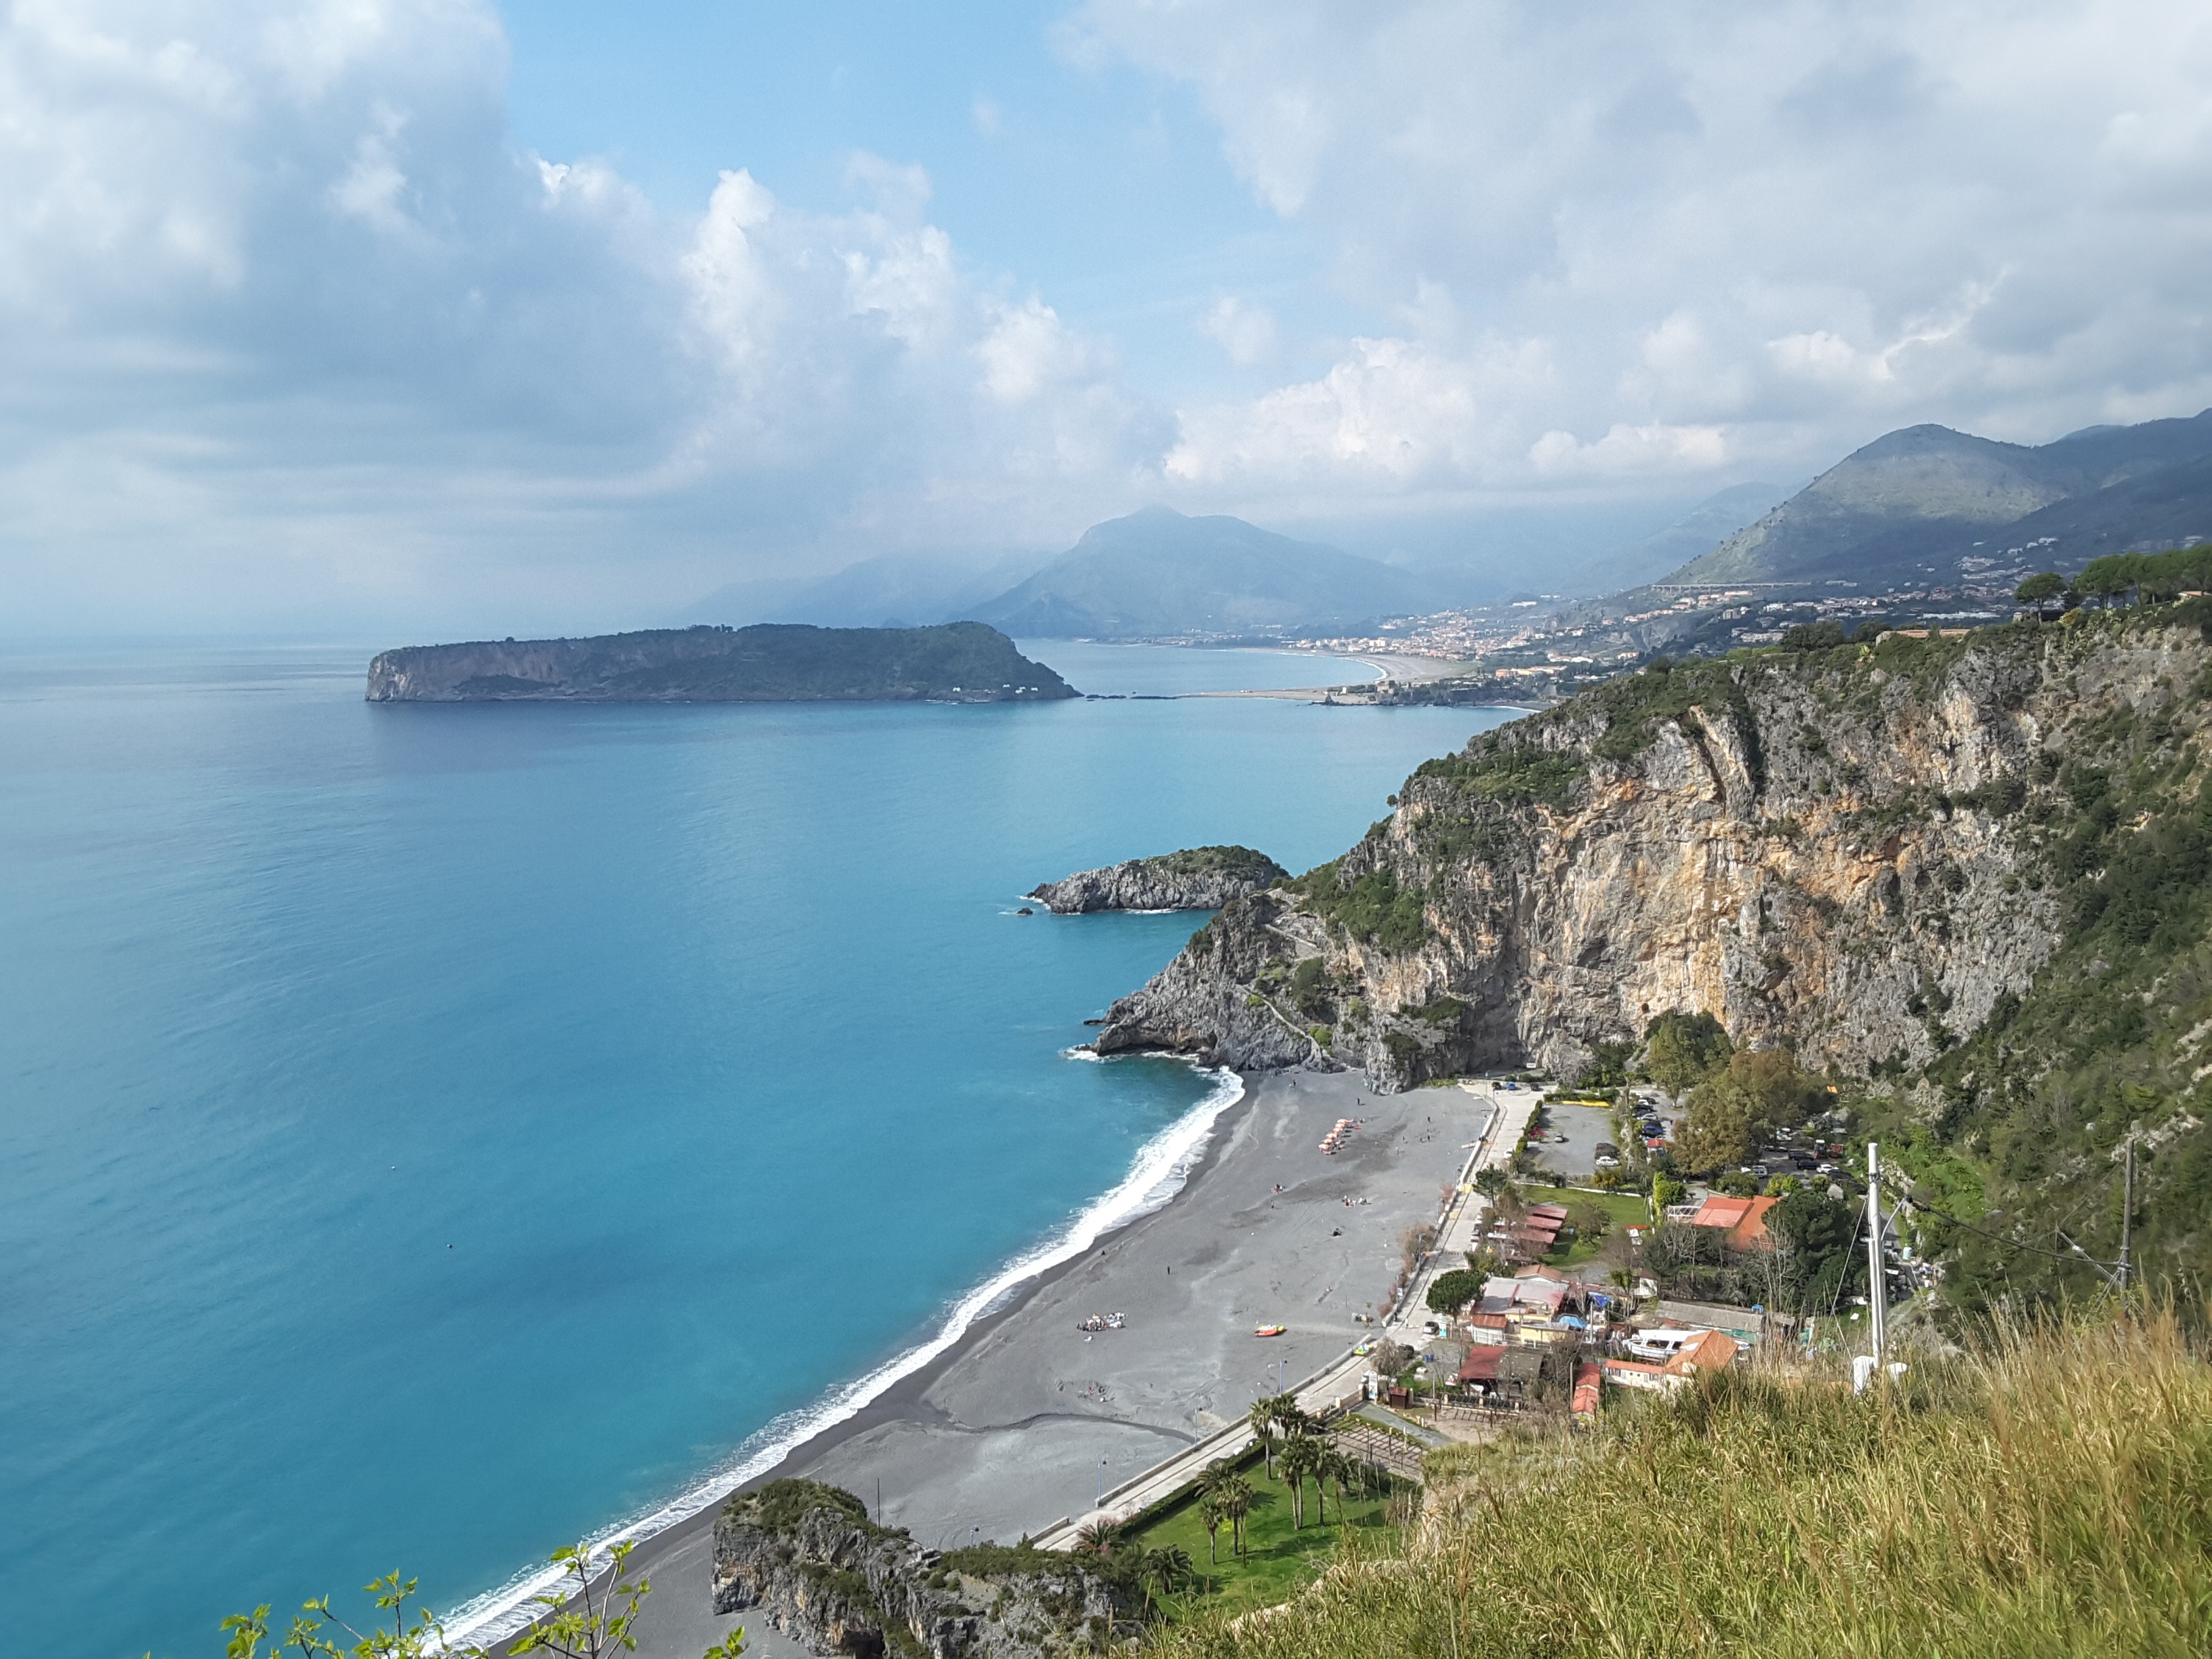
beach, landscape, sea, coast, nature, ocean, sky, shore, vacation, cliff, cove, bay, italy, blue, fjord, terrain, body of water, calabria, clouds, cape, islet, landform, praia a mare, geographical feature